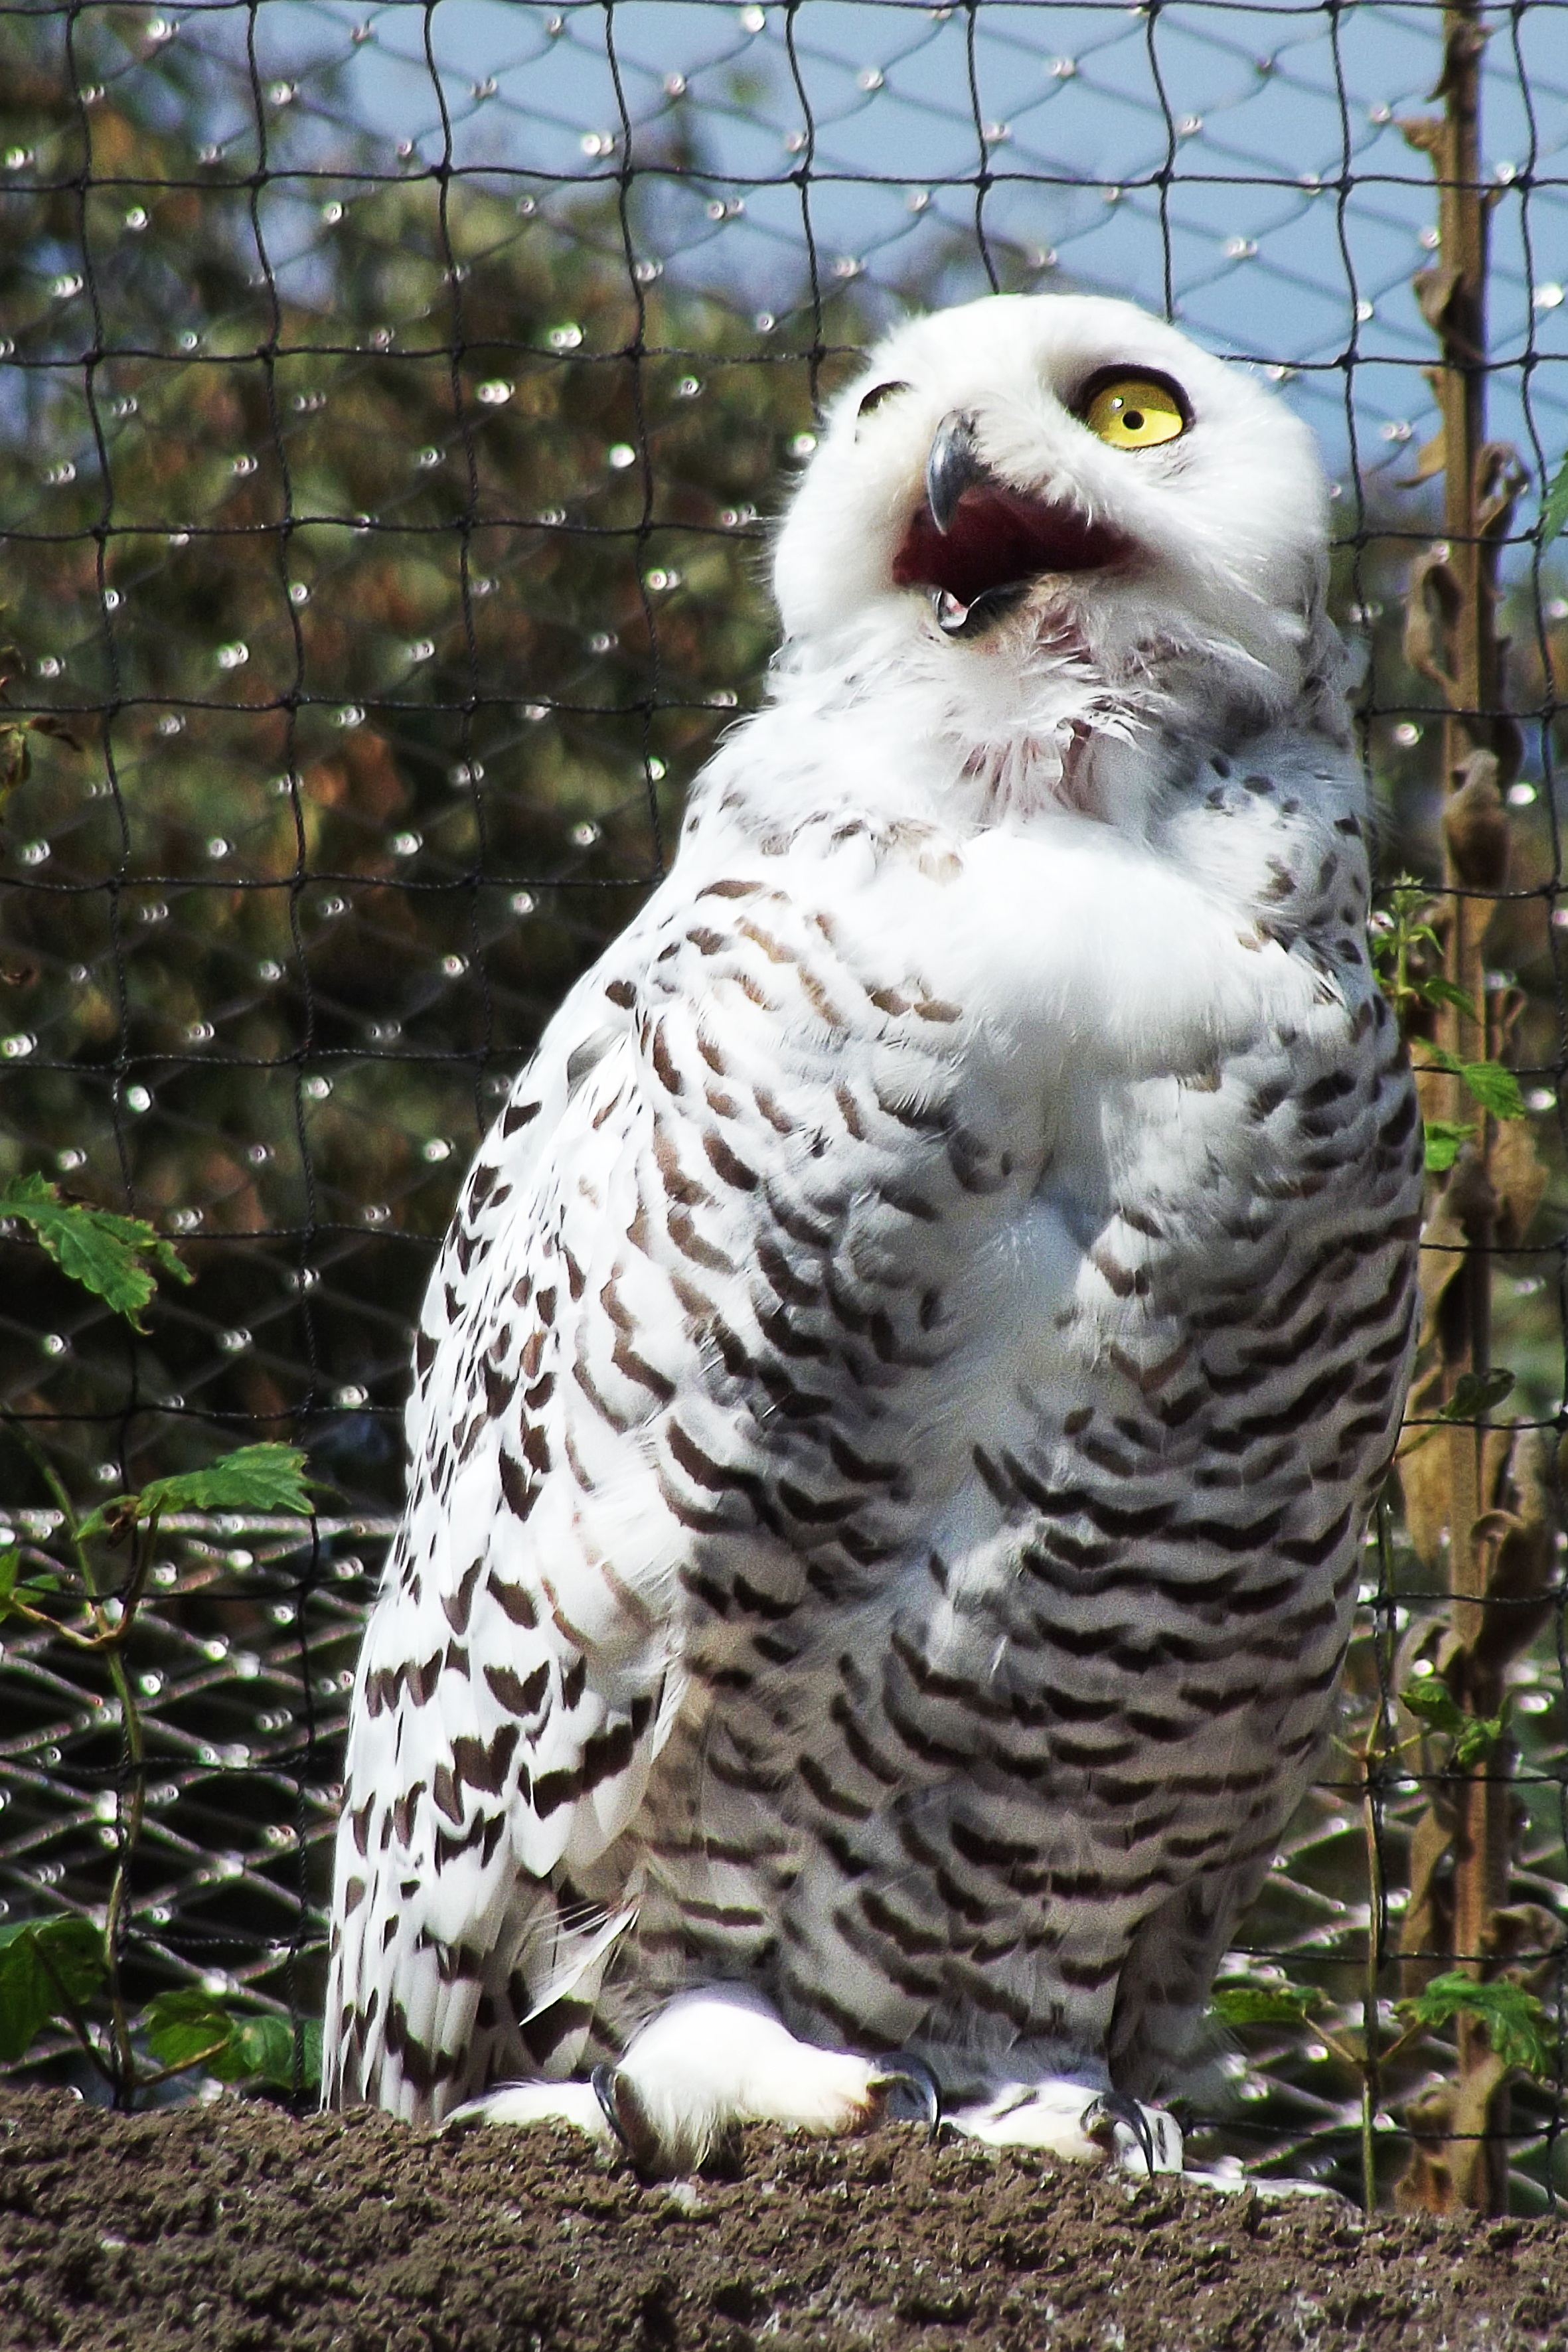
bird, wing, white, wildlife, beak, predator, owl, fauna, bird of prey, vertebrate, falcon